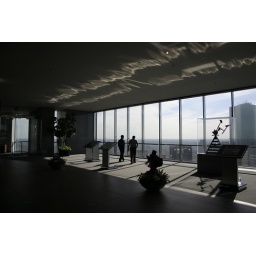
Sky Lobby on the 60th floor of the JP Morgan Chase building in Downtown Houston. 03/14/06.